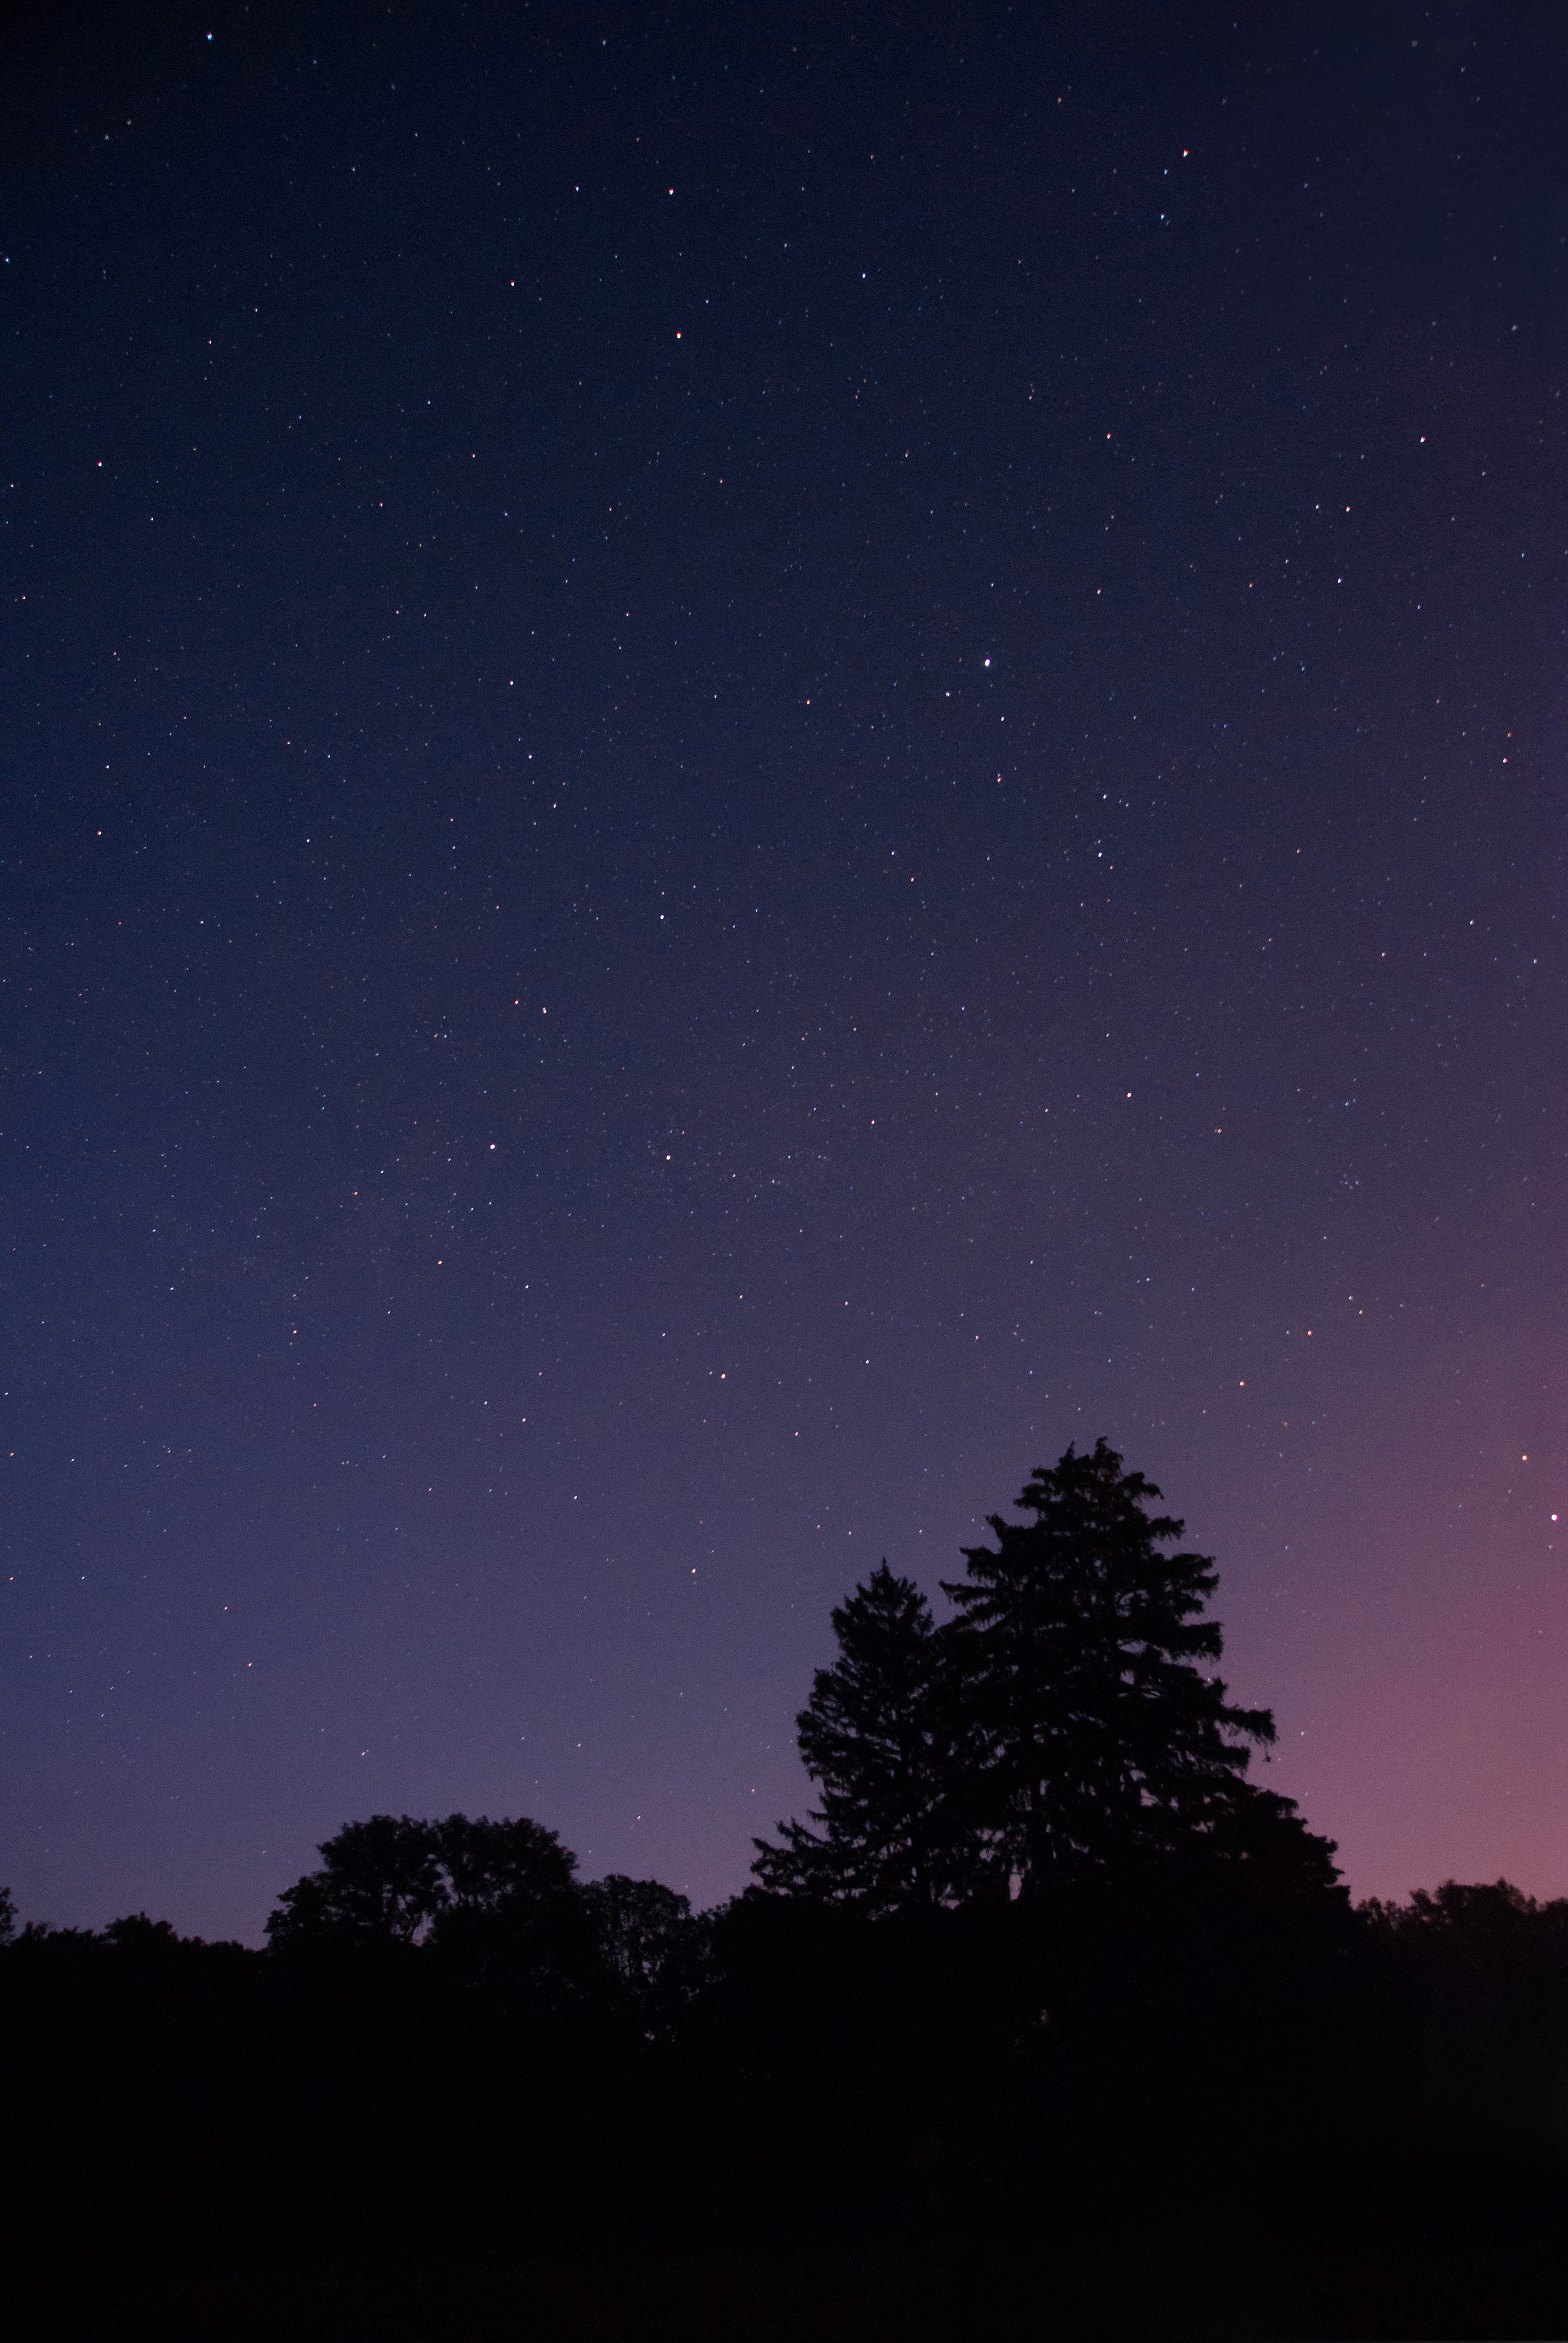
nature, silhouette, sky, night, star, dawn, atmosphere, dusk, darkness, galaxy, aurora, moonlight, trees, starry, astronomy, stars, starry sky, nightscape, midnight, astronomical object